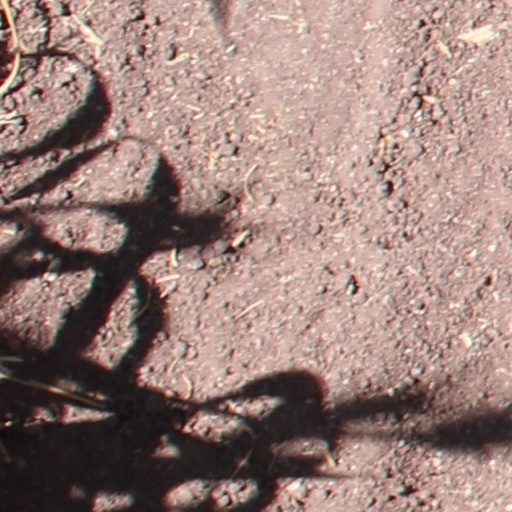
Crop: wheat